Duisburg-Entenfang station

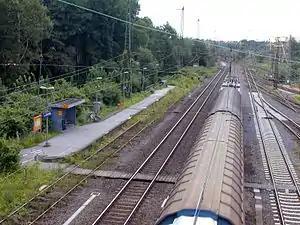

Duisburg-Entenfang is a railway station in southern Duisburg, Germany.